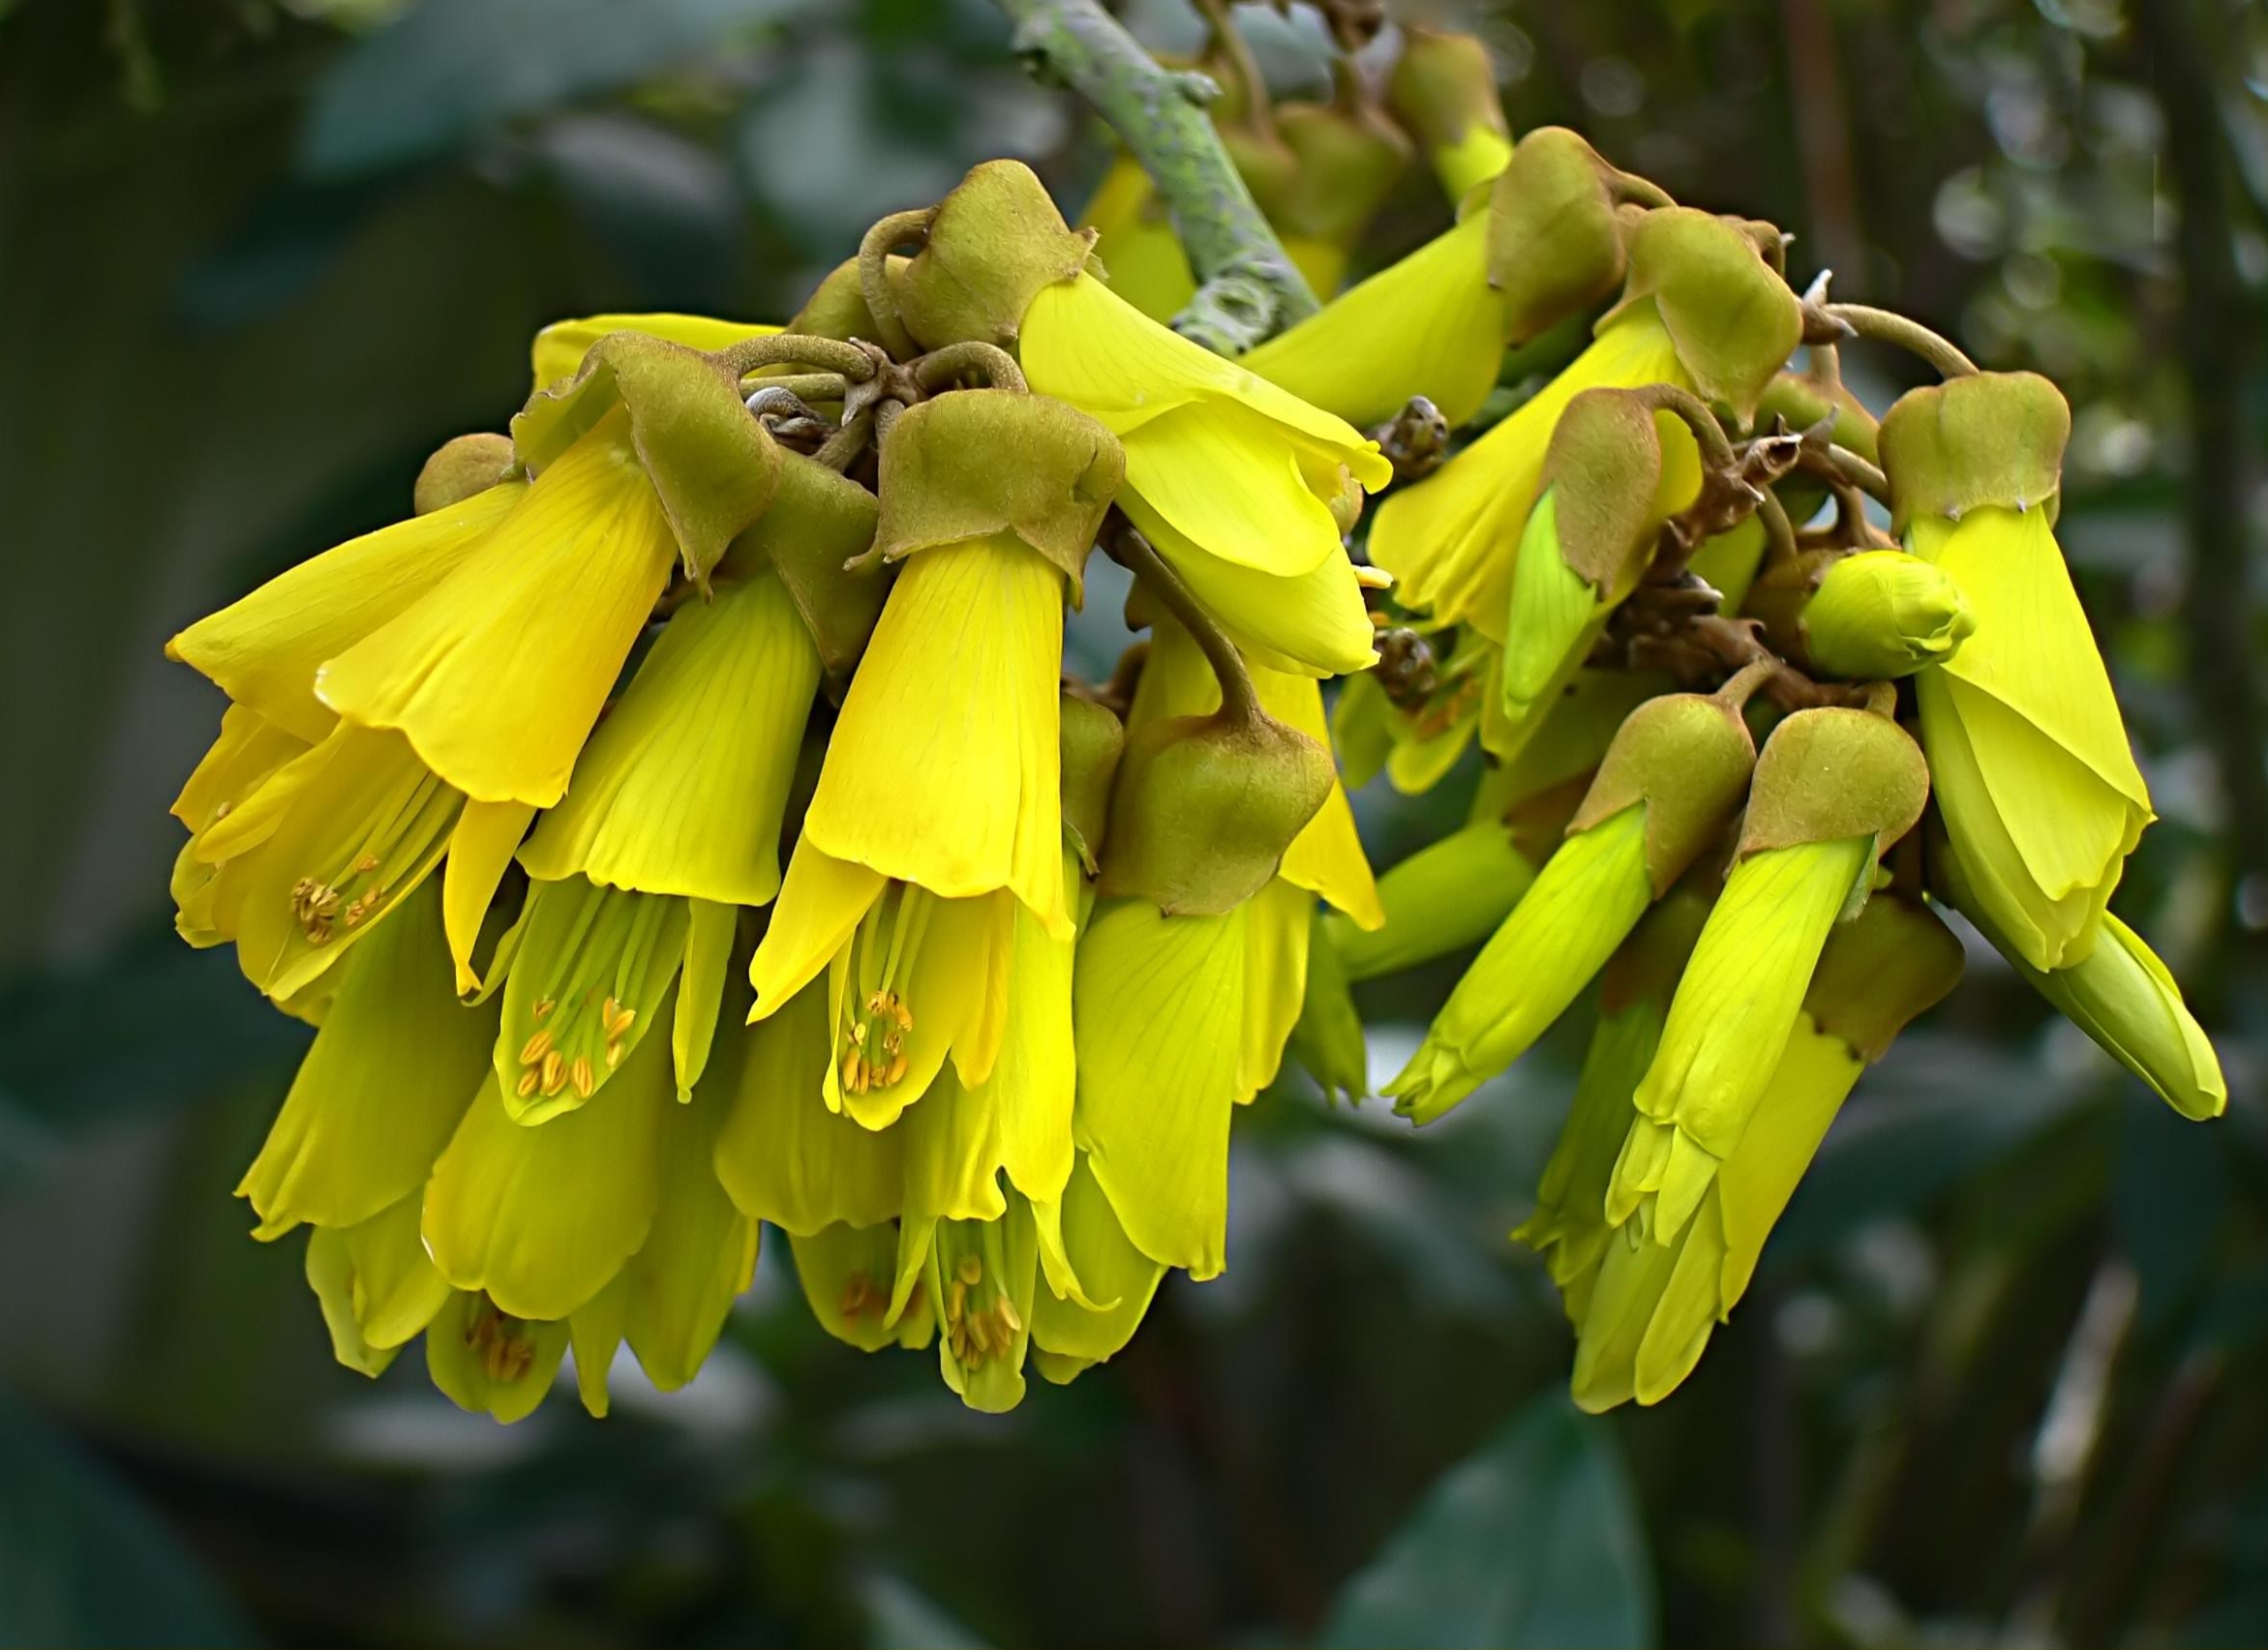
tree, nature, blossom, plant, leaf, flower, food, green, produce, botany, yellow, flora, wildflower, shrub, kowhia, sophora, macro photography, flowering plant, maidenhair tree, plant stem, woody plant, land plant